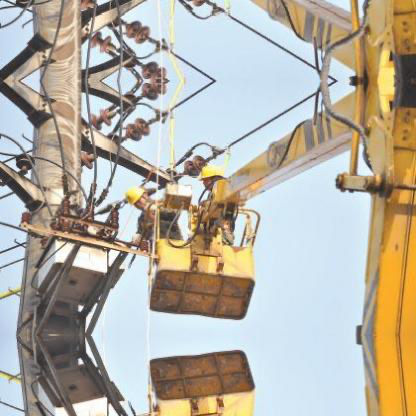
Objects in the image:
label: helmet
label: helmet